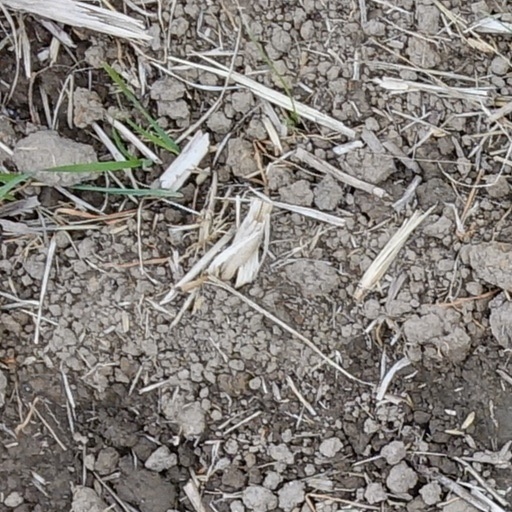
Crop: wheat